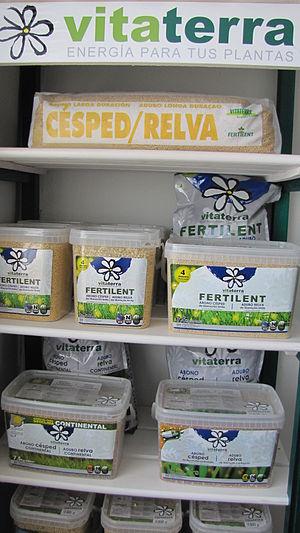
S.A. Mirat, aussi connu comme Grupo Mirat, ou juste comme Mirat, est une entreprise espagnole fondée en 1812 à Salamanque, dédiée principalement à la production de fumier et d'engrais. Aujourd'hui, elle est l'une des 100 plus grandes entreprises en Castille-et-León et la plus grande dans le secteur agricole dans la province de Salamanque. Son activité commerciale est axée sur l'Espagne et le Portugal.